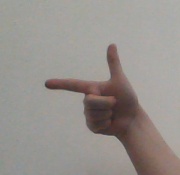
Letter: yaa